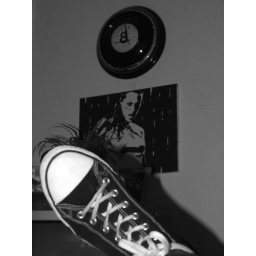
My shoe and a wall in our flat